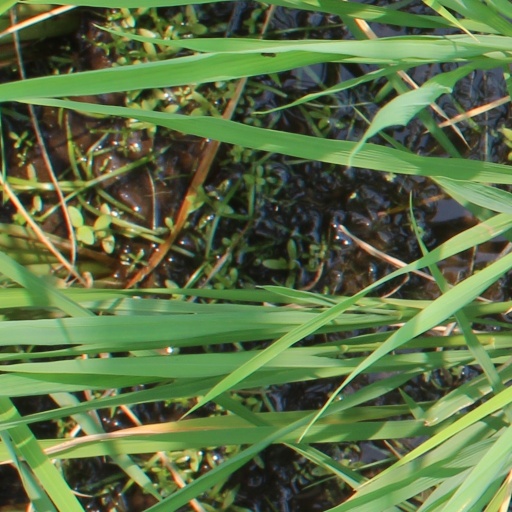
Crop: rice